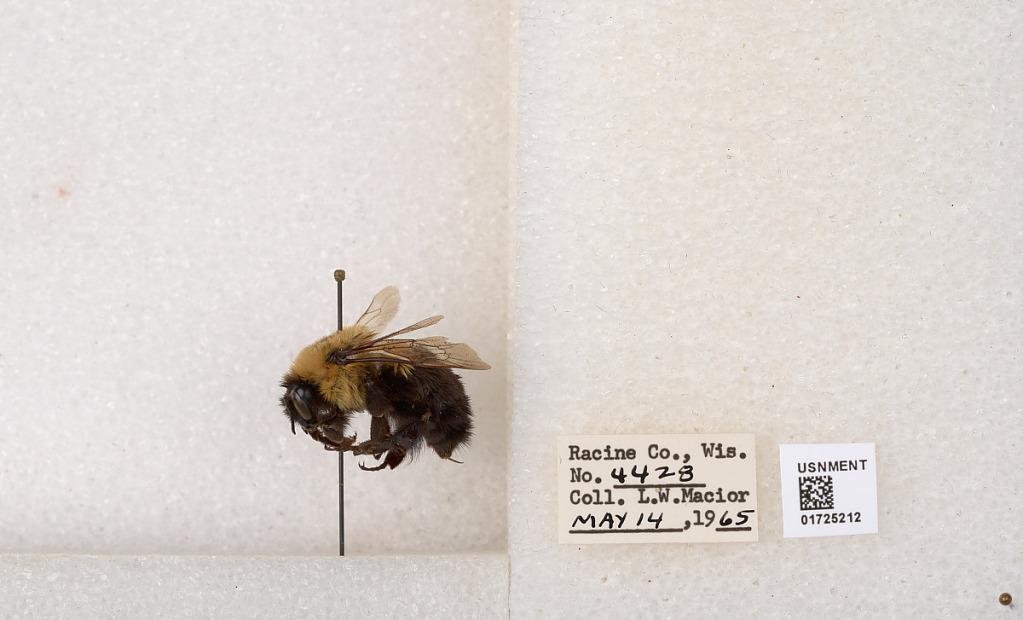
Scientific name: Bombus impatiens Cresson
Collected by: L. Macior
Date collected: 1965-5-14
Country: United States
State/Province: Wisconsin
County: Racine
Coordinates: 42.7299, -87.8123